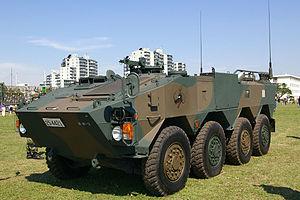
La Force terrestre d'autodéfense japonaise, fréquemment mentionnée sous le sigle JGSDF issu de la traduction anglaise de son appellation « Japan Ground Self-Defense Force », est l’armée de terre de facto des Forces japonaises d'autodéfense, chargée de la défense sur terre du Japon. Cette armée a été formée avec l'ensemble des autres armes le 1ᵉʳ juillet 1954 à la suite de la dissolution de l'Armée impériale japonaise à l’issue de la Seconde Guerre mondiale.